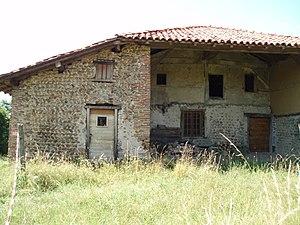
La ferme
Viriville est une commune française située dans le département de l'Isère, en région Auvergne-Rhône-Alpes.
La ferme des Bonnettes se situe au niveau du hameau des Bonnettes sur la commune de Viriville à quelques kilomètres de la ville de Roybon. Il s'agit en fait d'un ensemble de trois bâtiments comprenant une maison d'habitation et deux granges inscrites monuments historiques depuis le 12 février 2003. Cet ensemble niché au milieu des bois et des champs domine la plaine de la Bièvre grâce à sa position au sommet d'une colline.